Arden Eversmeyer

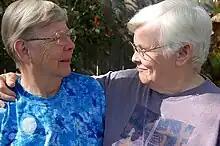
Arden Eversmeyer and Charlotte Avery in 2007 in Houston, Texas

Jean Arden Eversmeyer, known as Arden Eversmeyer (April 4, 1931 – November 14, 2022), founded the organizations Lesbians Over Age Fifty (LOAF) and Old Lesbian Oral Herstory Project (OLOHP) to give older lesbians visibility and a sense of community and to document their stories.